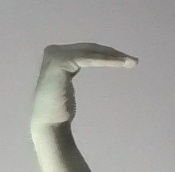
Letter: haa